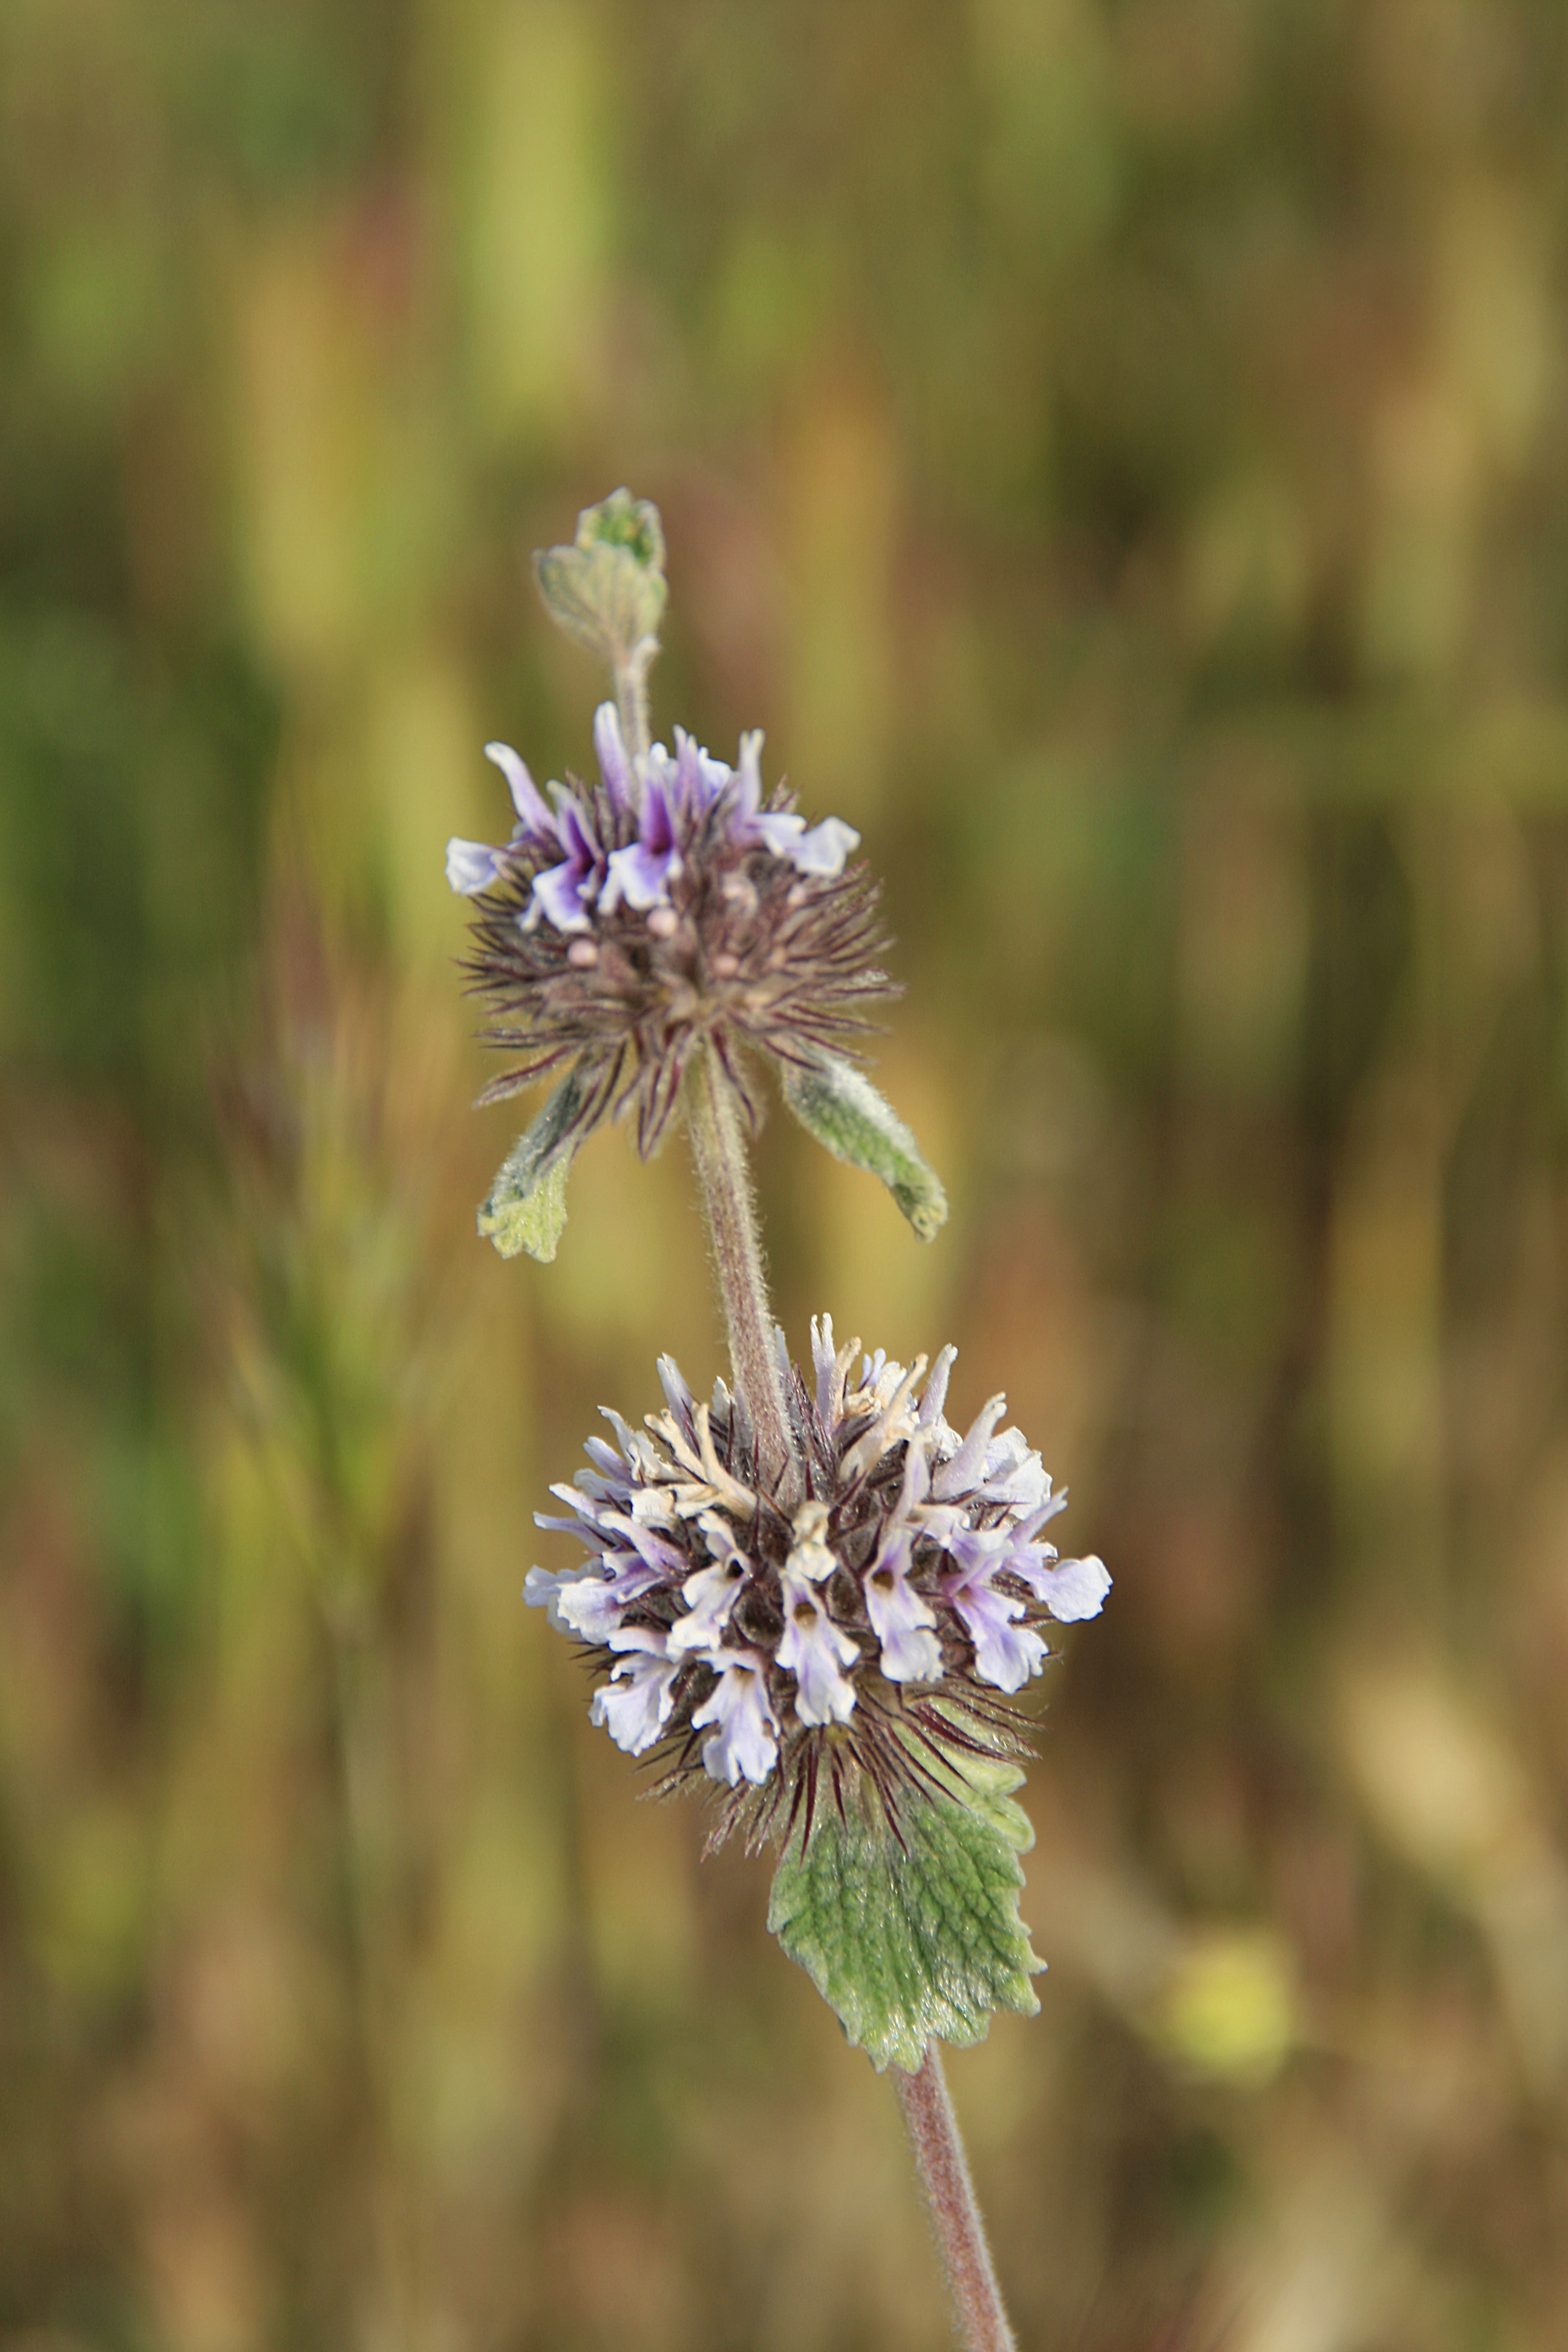
nature, blossom, plant, meadow, prairie, flower, herb, produce, botany, flora, wildflower, flickr, flor, olvega, primavera, amigos, macro photography, flowering plant, plant stem, land plant